Giant mouse lemur

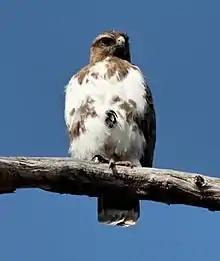
The Madagascar buzzard preys on giant mouse lemurs.

Both species are omnivorous, eating fruit, flowers, buds, insect excretions, tree gums, large insects, spiders, frogs, chameleons, snakes, small birds, and eggs. Coquerel's giant mouse lemur is thought to opportunistically prey on mouse lemurs after an individual was found with a half-eaten gray mouse lemur ("Microcebus murinus") in a trap. During June and July, at the peak of the dry season, this species relies on sugary excretions from the larvae of hemipteran and cochineal insects as well as tree gums. The sugary excretions are obtained by either licking them from the back of the insect or collecting the crystallized sugars that accumulate beneath the insect colony. During this time of year, feeding on insect secretions can account for 60% of feeding activity. In contrast, the northern giant mouse lemur relies on cashew fruits during the dry season.